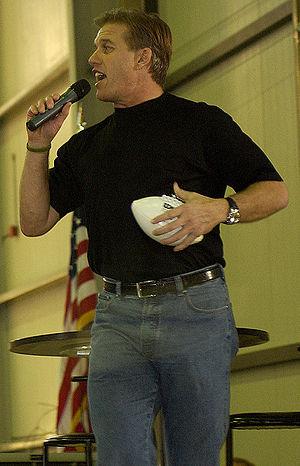
John Elway, né le 28 juin 1960 à Port Angeles, dans l'État de Washington aux États-Unis, est un joueur américain de football américain qui a évolué au poste de quarterback. Il est le seul joueur de ce poste, avec Tom Brady, à avoir participé à cinq Super Bowls comme titulaire. Il en remporte deux en 1997 et en 1998 où il est désigné meilleur joueur du match.
Cet article dresse une liste de jumeaux célèbres, laquelle inclut aussi des naissances multiples, des frères ou sœurs siamois, de célèbres jumeaux contemporains, des jumeaux sportifs, des jumeaux mythologiques, des jumeaux historiques, des jumeaux fictifs, des célébrités ayant un jumeau et des records établis par des jumeaux.